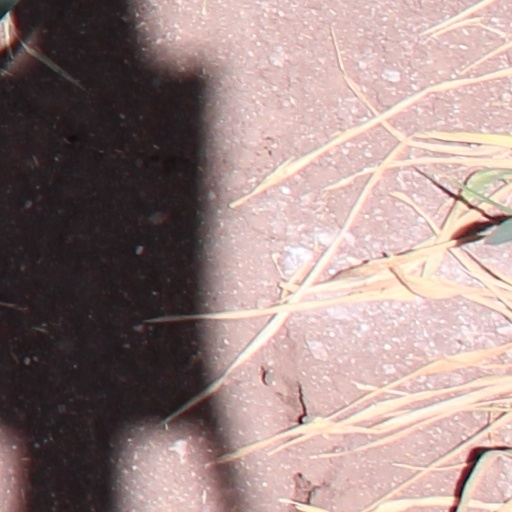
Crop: wheat